Eastern Orthodox Church

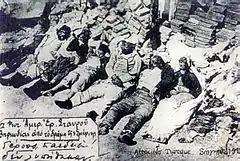
Greek Orthodox massacred during the Greek genocide in Smyrna in 1922

During the period 1914–1923 in Asia Minor (Anatolia) the Greek genocide took place by the Ottomans. During the Greek genocide, many Orthodox Christians were persecuted and killed. The culmination of the martyrdom was the Asia Minor Catastrophe with the killing of a large number of Orthodox. Among them, 347 clergymen of the Smyrna region and Metropolitan of Smyrna Chrysostomos were tortured and killed. The period 1923–1924 was followed by the obligatory population exchange between Greece and Turkey.